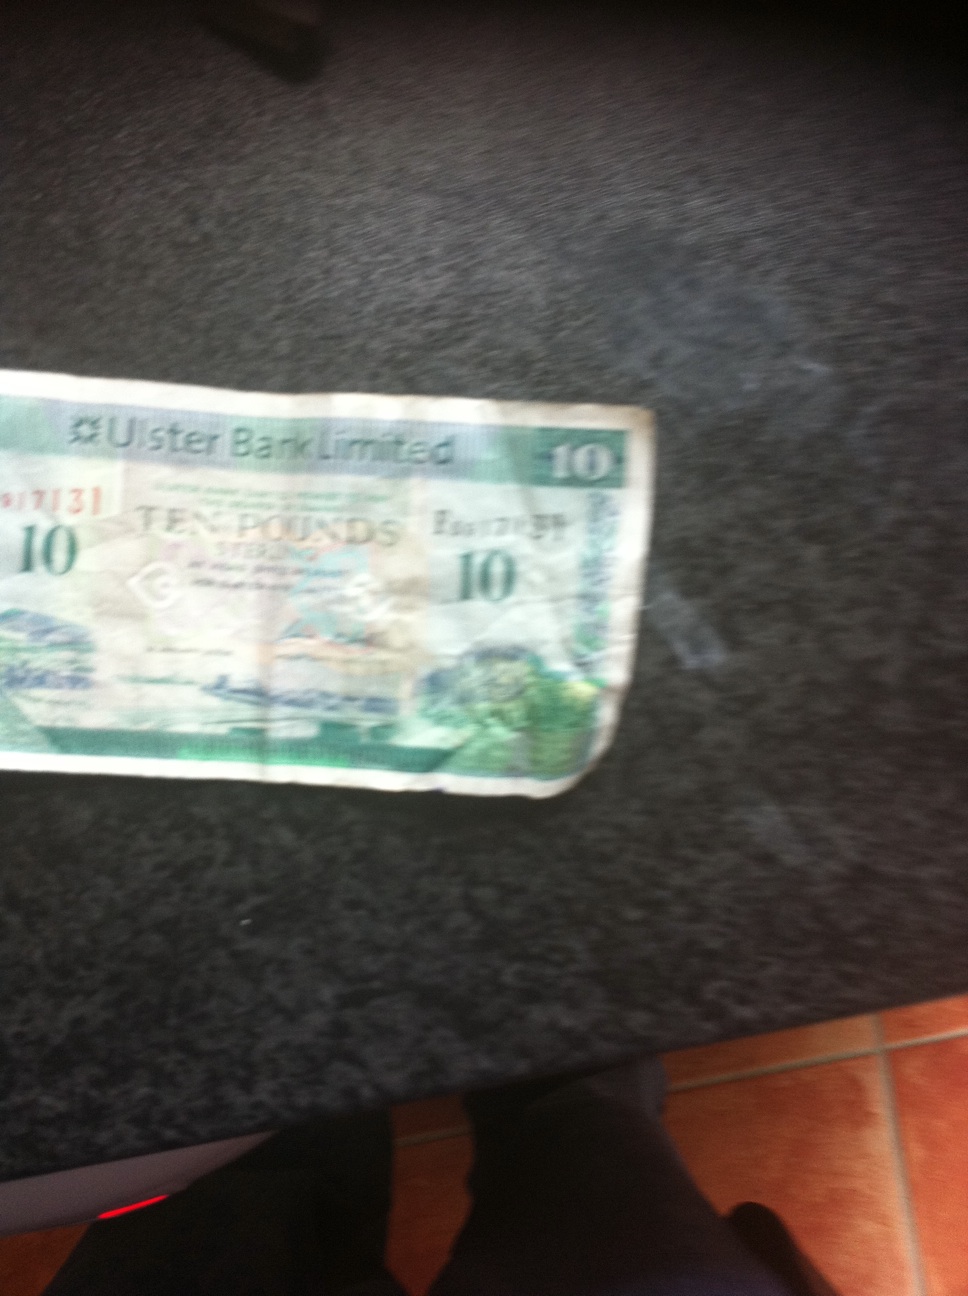Question: What denomination is that note, please?
Answer: 10